Sky position (RA, Dec in degrees): 243.409, 9.351
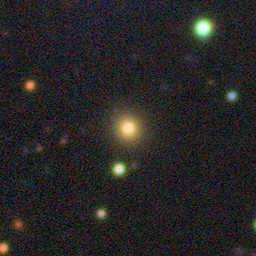
Galaxy morphology: Round Smooth Galaxies